Otaru Ankake Yakisoba

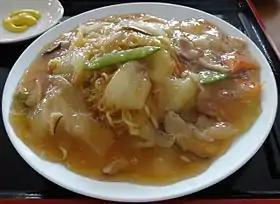
Ankake Yakisoba at the cafeteria of the 'Yu no Hana' bathhouse in Temiya and Shinkō, Otaru. The most popular item on the menu at one of the establishments listed in the 'Otaru Ankake Yakisoba Encyclopedia', mentioned below.

According to the citizens' group discussed below, the 'Otaru Ankake Yakisoba PR Committee', 'Otaru Ankake Yakisoba' is a general term referring to ankake yakisoba with a variety of vegetables and seafood, served in restaurants in and around Otaru. Another group, the 'Otaru Ankake Yakisoba Guard', certifies the ankake yakisoba of local restaurants.